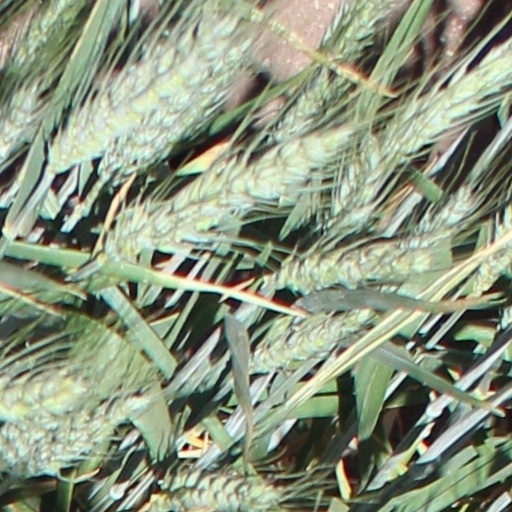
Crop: wheat